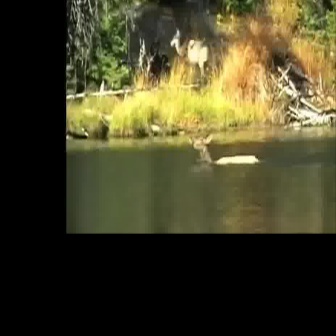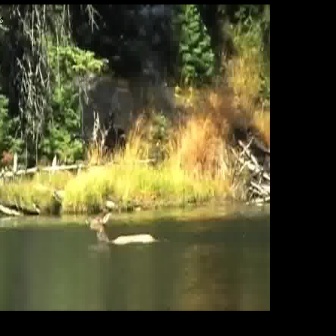
  Please identify the target specified by the bounding box [188,130,267,208] in the first image and locate it in the second image. Return the coordinates in [x_min,y_min,x_max,y_max] format.
Answer: [82,207,167,292]